Vampyros Lesbos

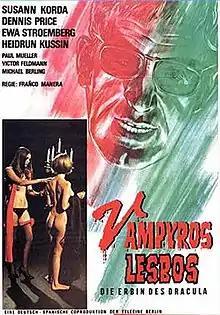
West German theatrical release poster

Vampyros Lesbos is a 1971 erotic horror film written and directed by Jesús Franco (credited as Franco Manera). The film stars Ewa Strömberg as Linda Westinghouse, an American who works in a Turkish legal firm. Westinghouse has a series of erotic dreams that involve a mysterious vampire woman (played by Soledad Miranda, credited as Susann Korda) who seduces her before feeding on her blood. When she travels to an island to settle an inheritance, Linda recognizes a woman as the vampire from her dreams.